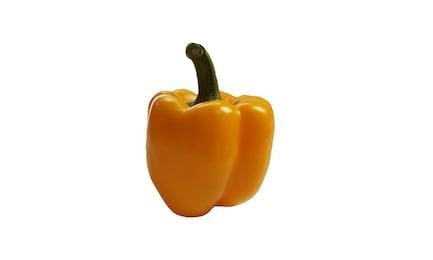
Label: capsicum